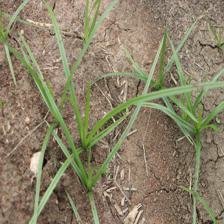
Label: Grass